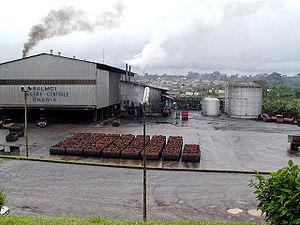
Palm Côte d'Ivoire, est une entreprise du secteur de l'huile de palme en Côte d'Ivoire.